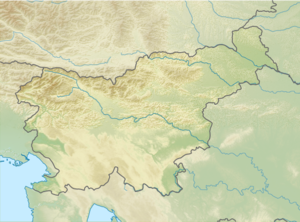
Cette liste commentée recense la mammalofaune en Slovénie. Elle répertorie les espèces de mammifères slovènes actuels et celles qui ont été récemment classifiées comme éteintes. Cette liste comporte 118 espèces réparties en neuf ordres et 28 familles, dont deux sont « en danger critique d'extinction », une est « en danger », quatre sont « vulnérables », neuf sont « quasi menacées » et trois ont des « données insuffisantes » pour être classées.
Javornik est une station de ski de petite taille, située près de Črni vrh nad Idrijo dans la région du Littoral slovène, dans l'ouest de la Slovénie.
Le col du Jezerski vrh est situé à 1 218 m d'altitude entre la Carinthie en Slovénie et la Carinthie en Autriche.
Golte est un plateau karstique ainsi qu'une station de ski de petite taille, situés près de Mozirje dans la région de Basse-Styrie, dans le nord de la Slovénie.
Kobla est une montagne culminant à 1 492 mètres, ainsi qu'une station de ski de taille moyenne, situées près de Bohinjska Bistrica dans la région de Haute-Carniole, dans le nord-ouest de la Slovénie.